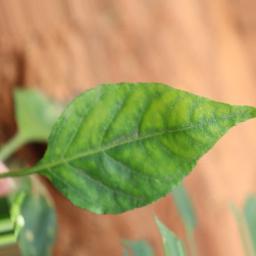
Label: healthy